Methenamine

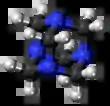

Methenamine, also known as hexamine or hexamethylenetetramine and sold under the brand names Hiprex, Urex, and Urotropin among others, is a urinary tract antiseptic and antibacterial medication which is used in the prevention of recurrent urinary tract infections (UTIs). It is not an antibiotic, and unlike antibiotics, has no risk of bacterial resistance. Methenamine can reduce the risk of UTIs by 44 to 86% and has been found to be non-inferior to low-dose prophylactic antibiotics. It is taken by mouth. The drug is available both by prescription and at lower doses over the counter. Besides for UTI prevention, methenamine is also available in a topical form to treat hyperhidrosis.